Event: Nepal Earthquake
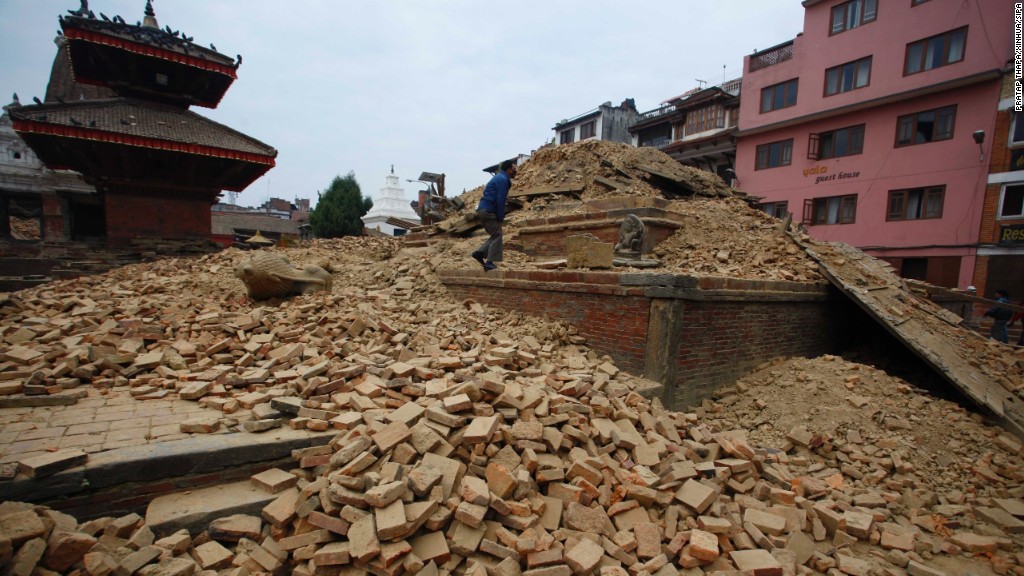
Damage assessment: damage